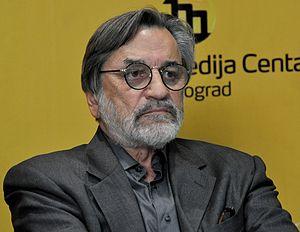
Dragoslav Nikolić dit Dragan Nikolić, né le 20 juillet 1943 à Belgrade et mort le 11 mars 2016 dans la même ville, est un acteur serbe.